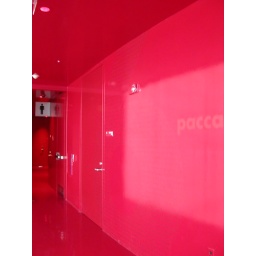
It's a very colorful lib. this floor it's all in red!